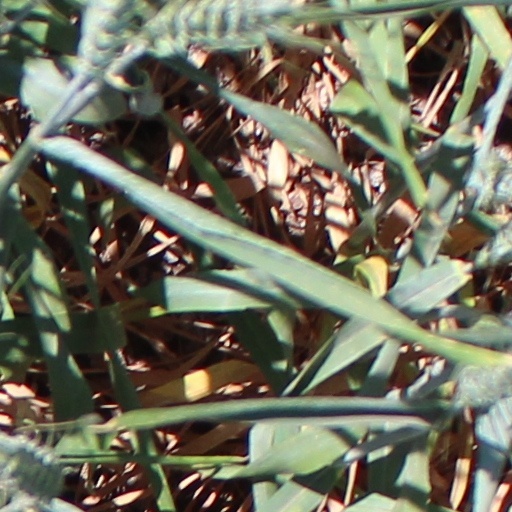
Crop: wheat